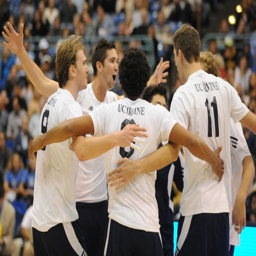
members of the volleyball team celebrate a point .